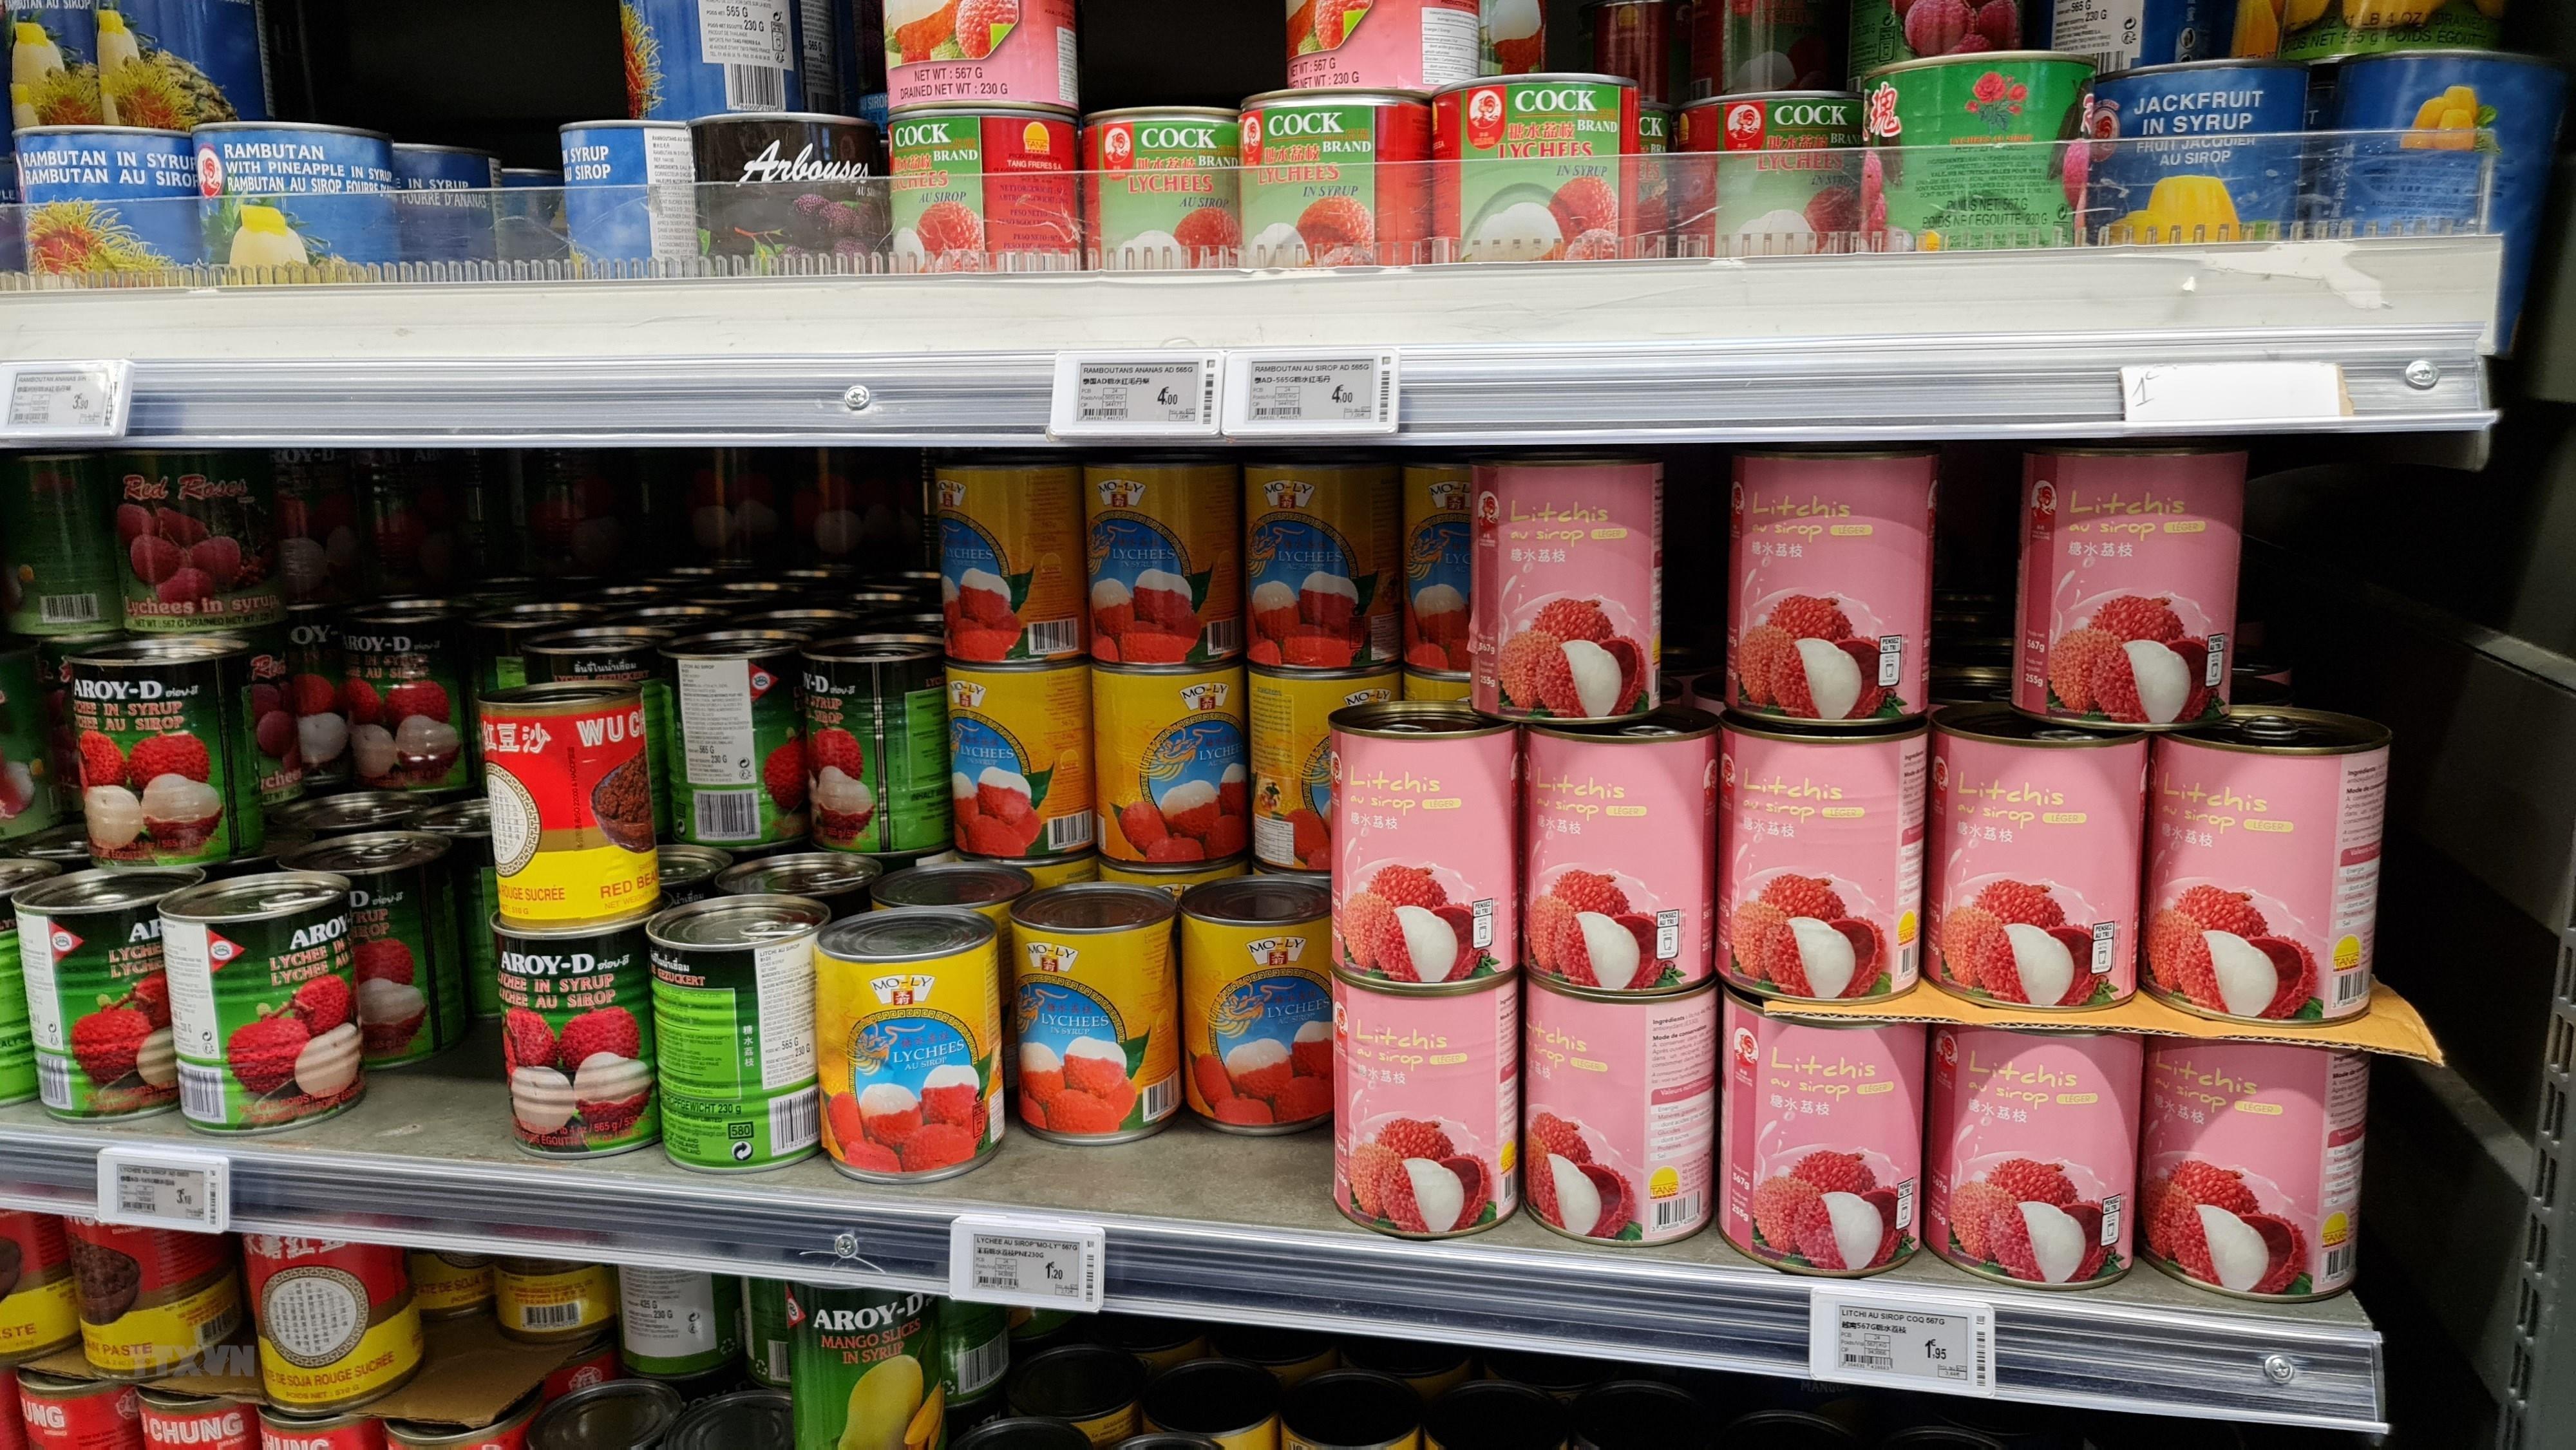
có nhiều sản phẩm đóng hộp được bày bán trên kệ hàng